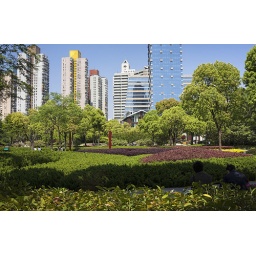
Flowers, trees, and other plants are meticulously arranged in Xu Jia Hui Park while apartment and office buildings tower overhead.